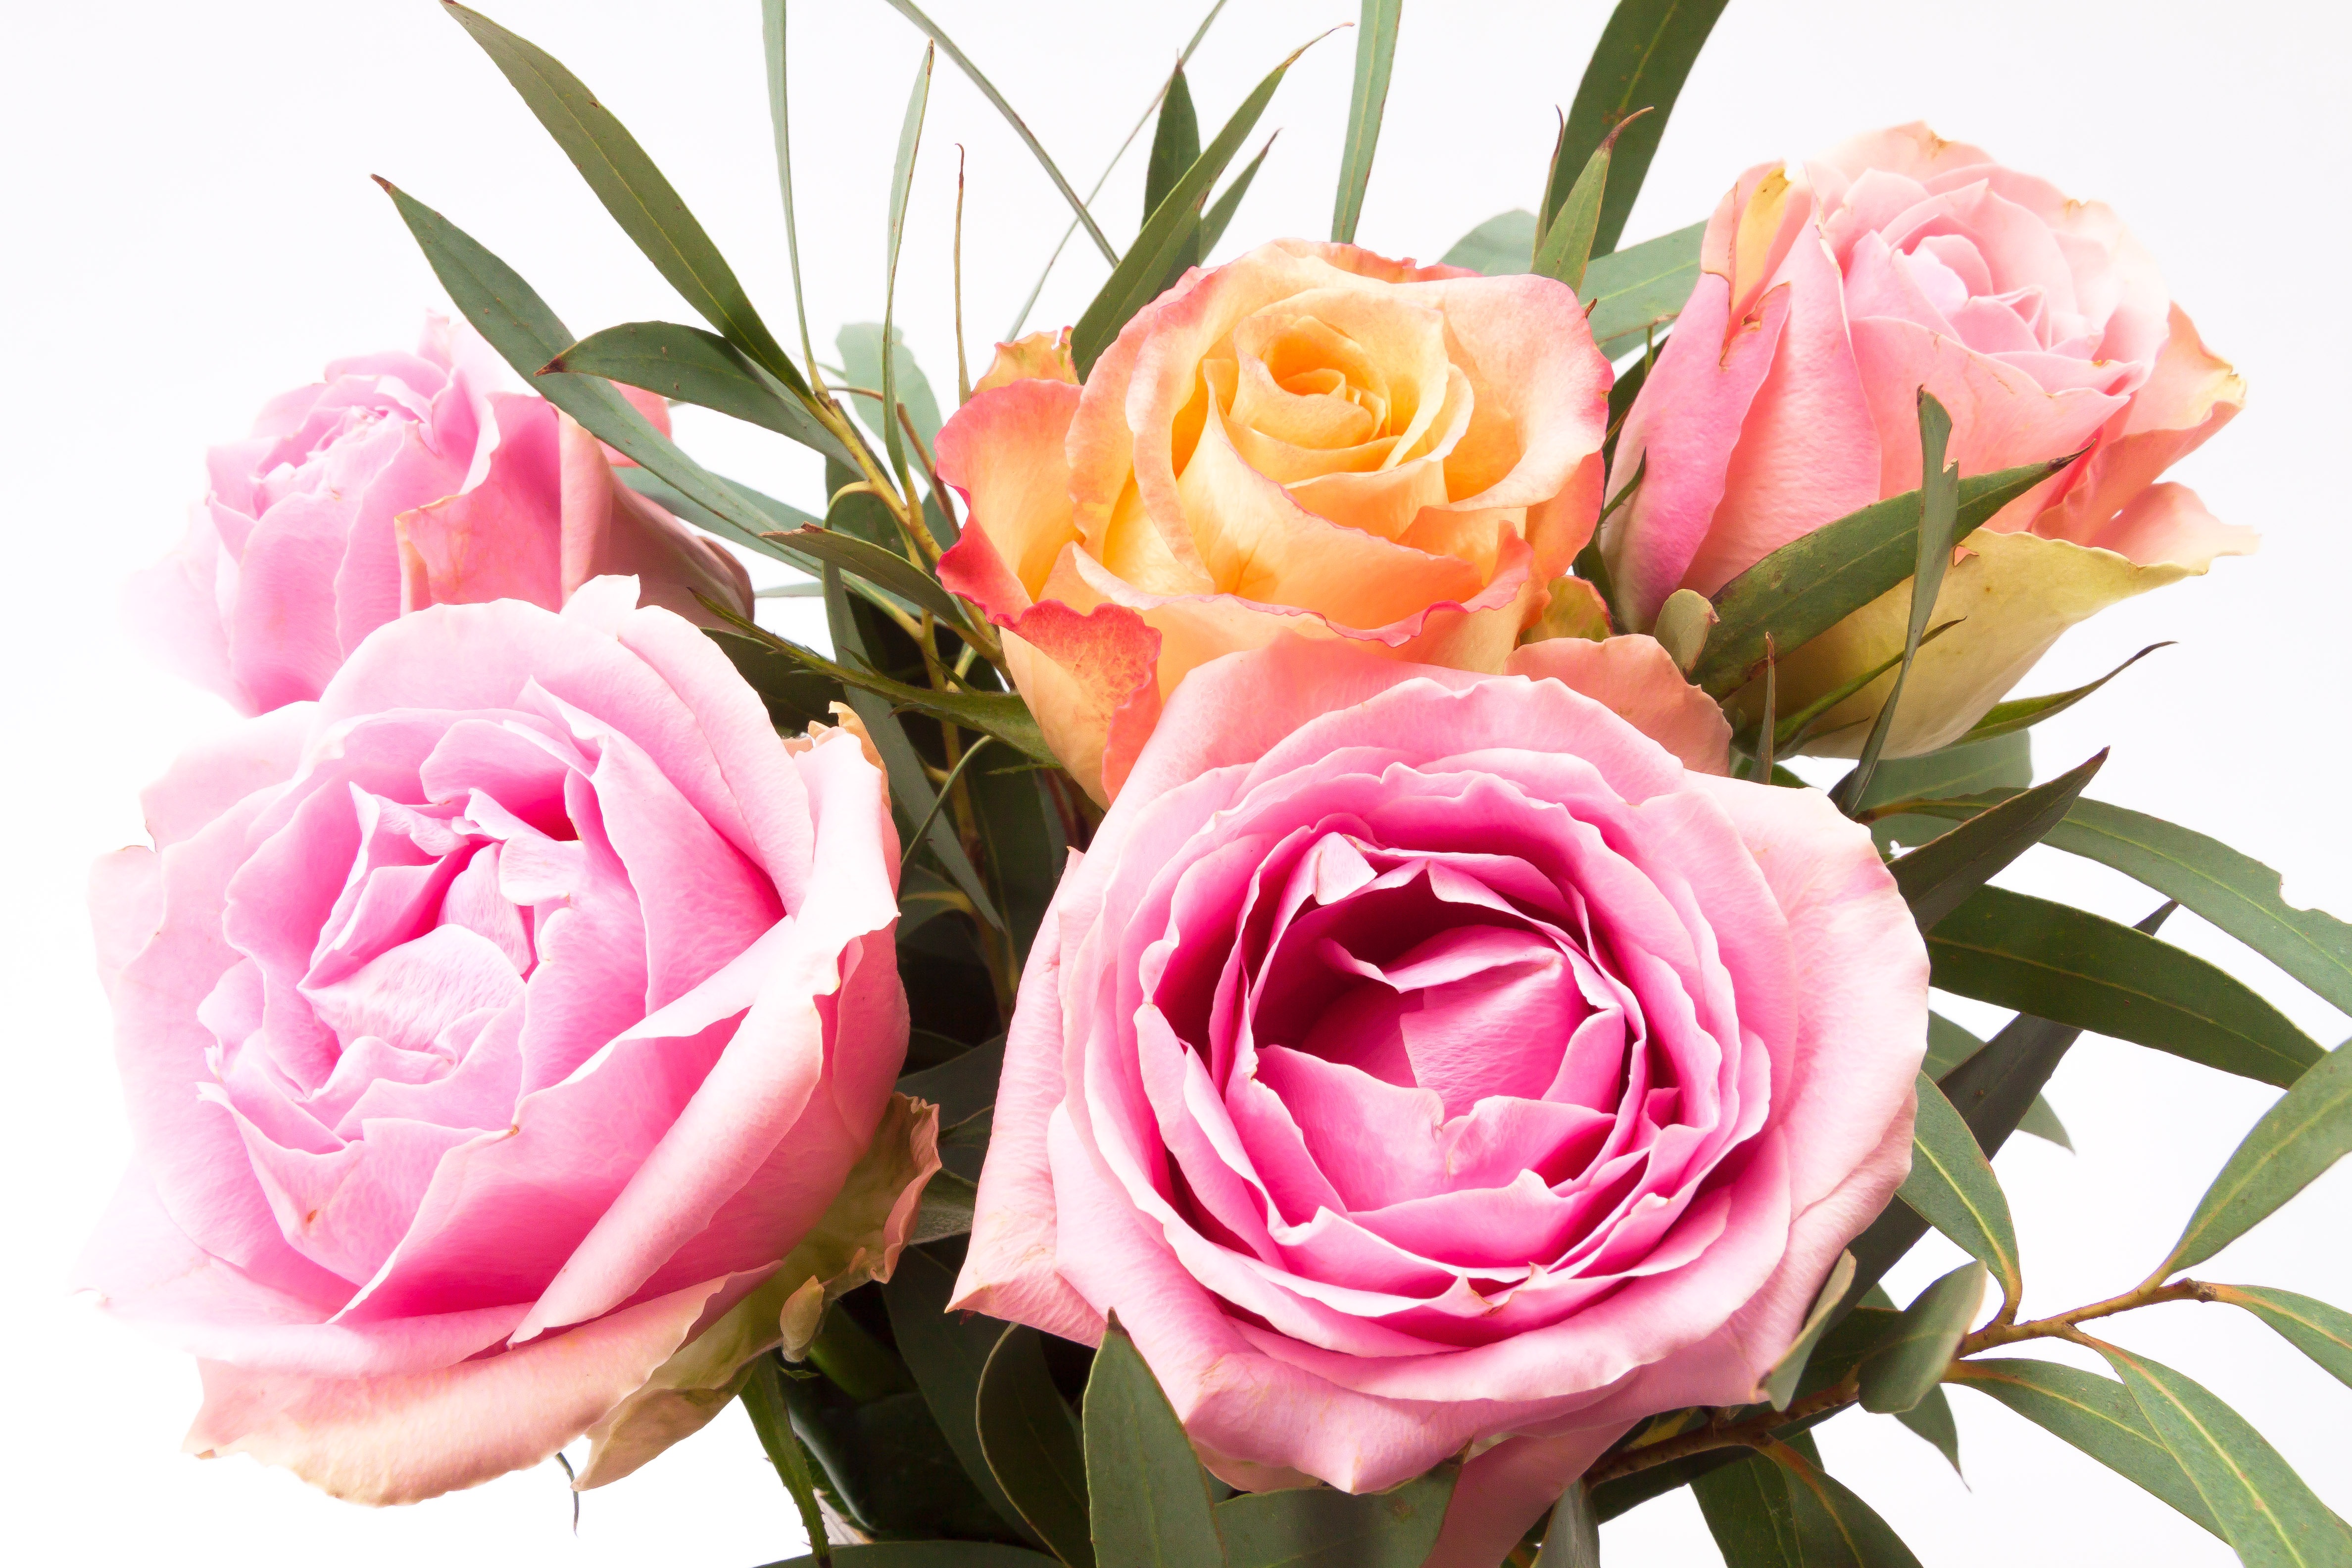
nature, plant, white, flower, petal, bouquet, rose, spring, green, lush, pink, decorative, salmon, floristry, floribunda, fill, composites, pastellfarben, flowering plant, garden roses, rose family, flower bouquet, cut flowers, floral design, land plant, rosa centifolia, flower arranging